List of South Africans

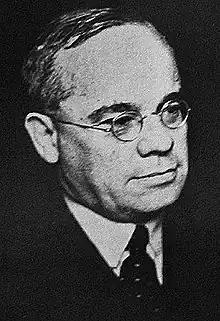
Jan Hendrik Hofmeyr

Also see: Prelates, clerics and evangelists